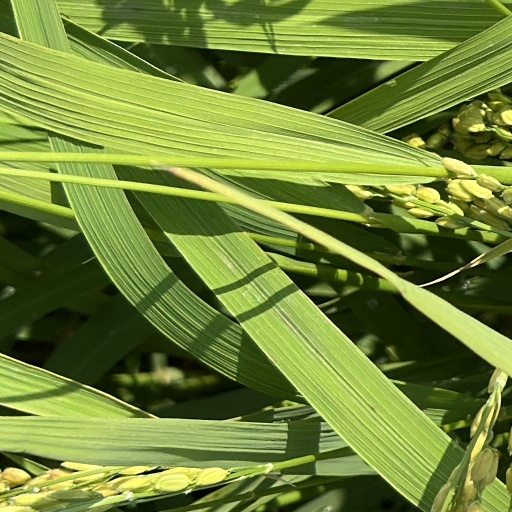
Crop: rice